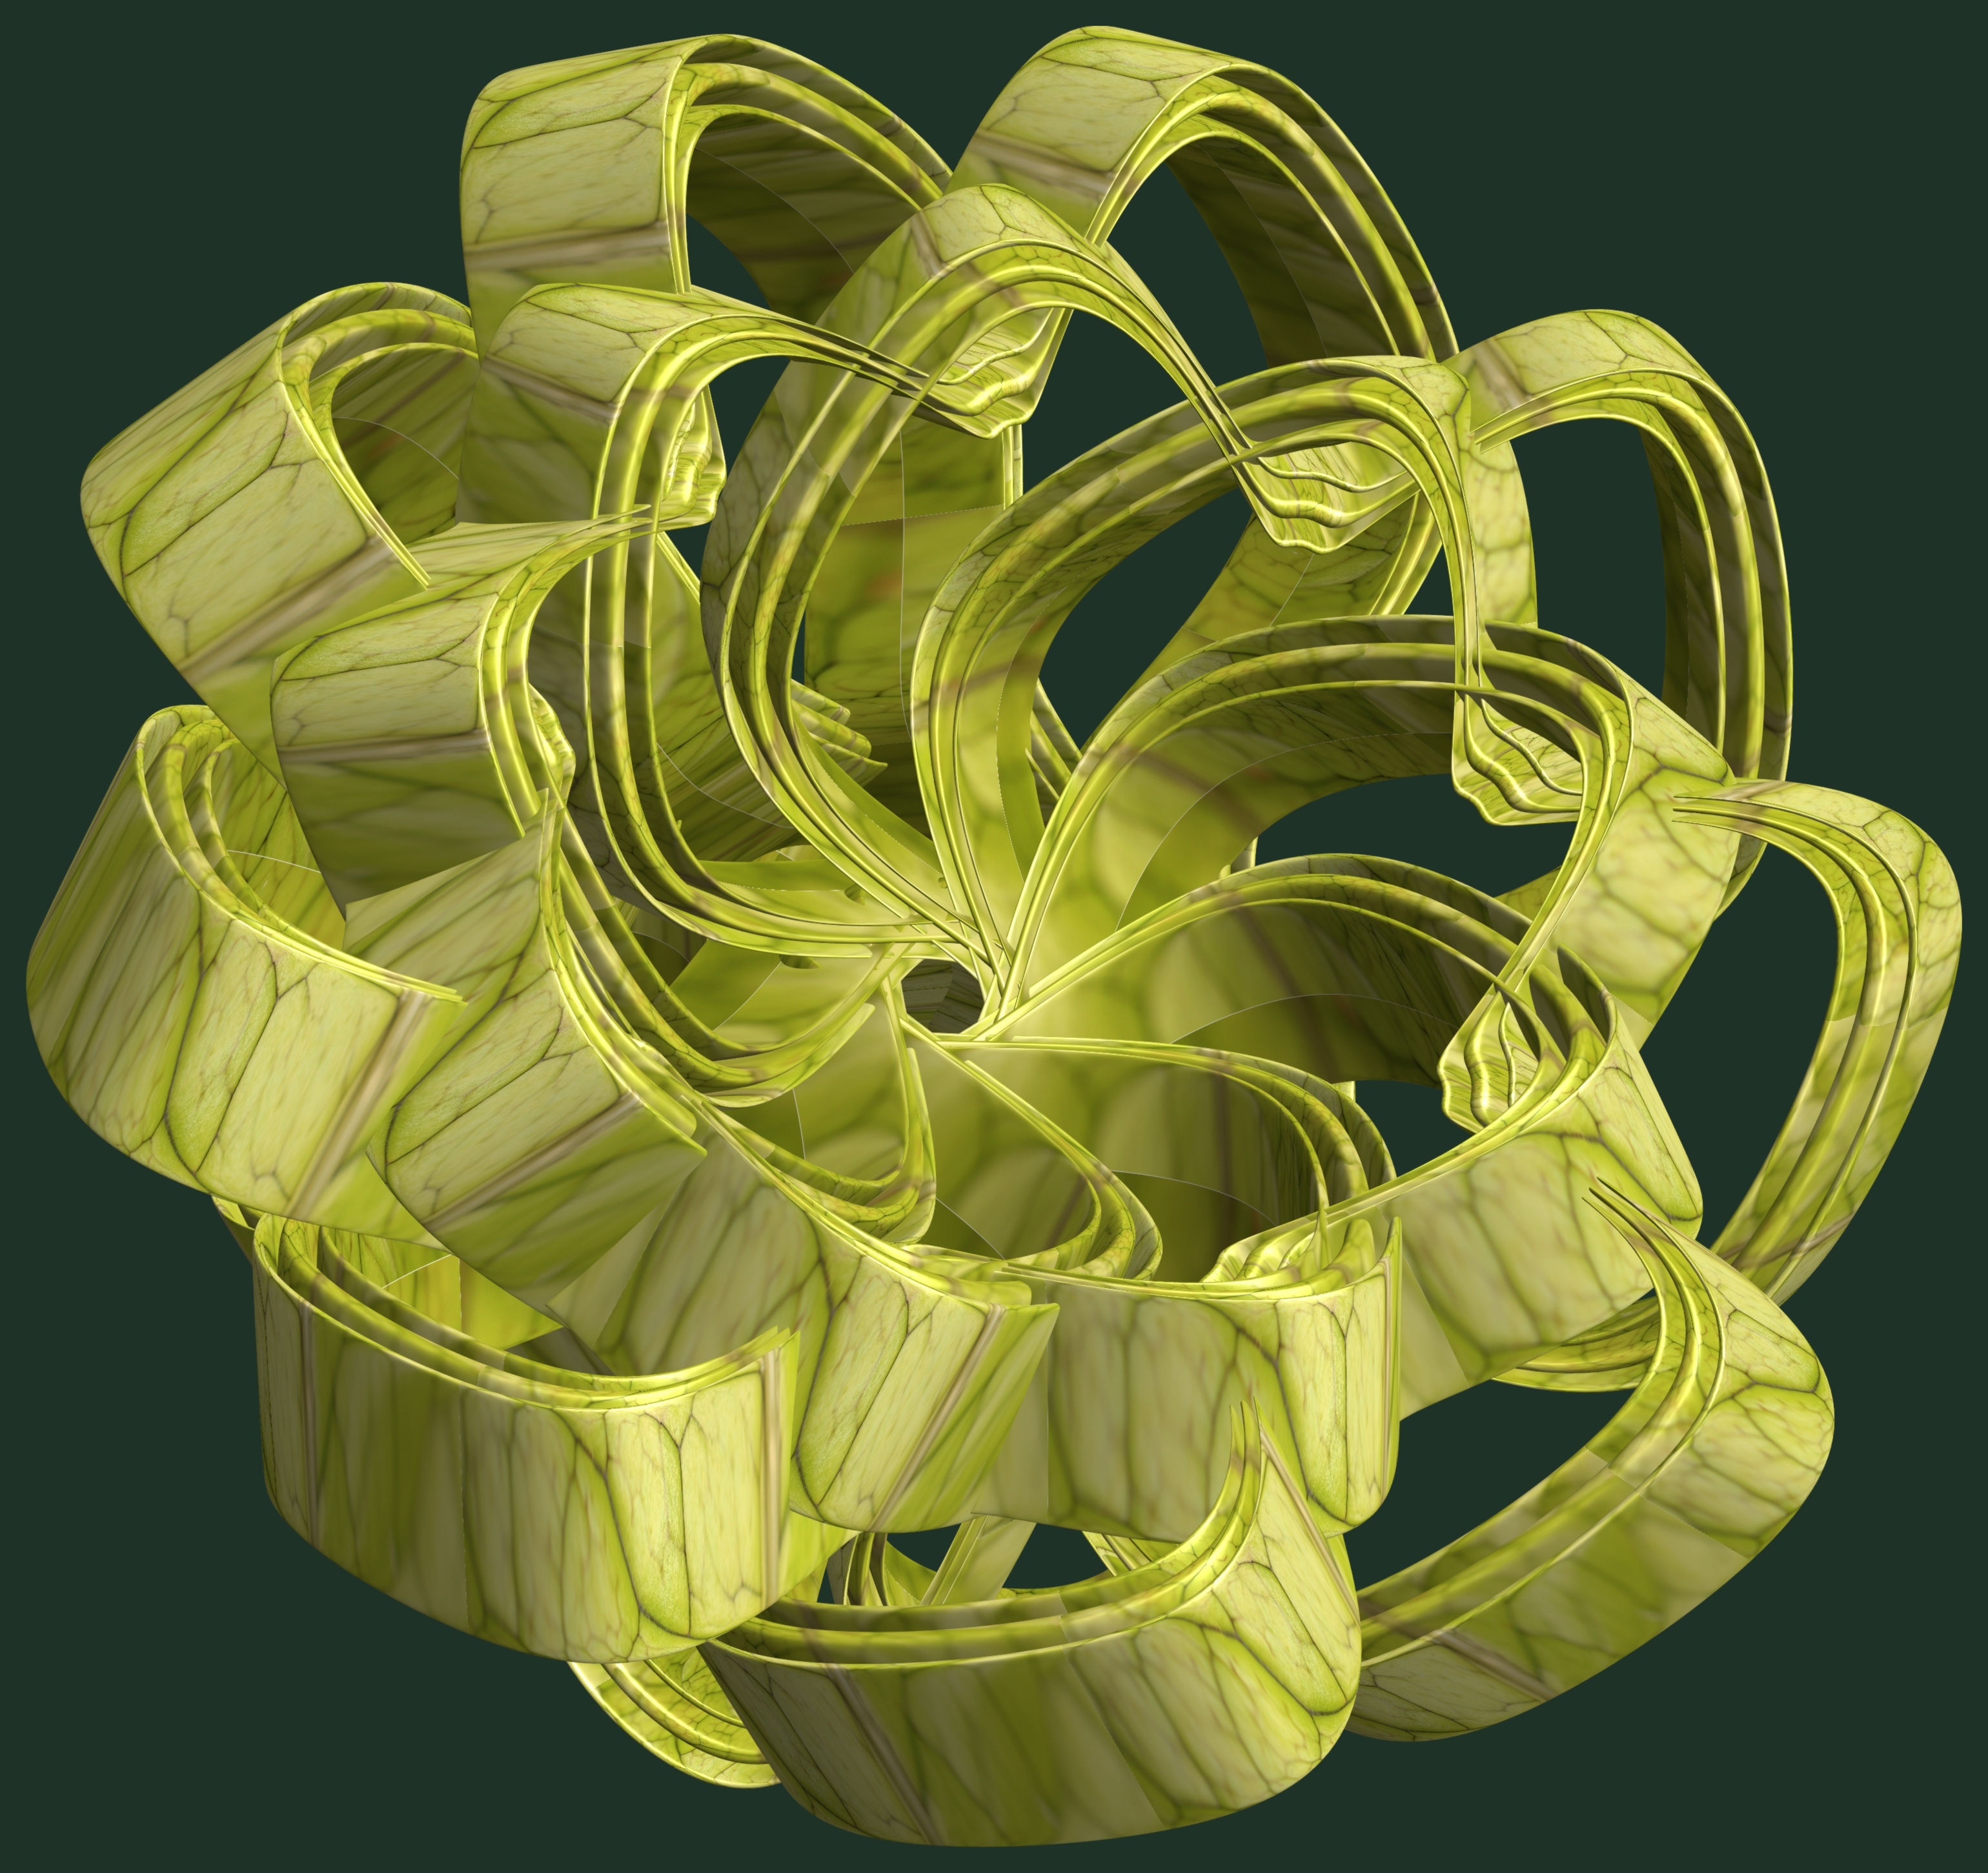
structure, texture, leaf, flower, petal, pattern, green, produce, yellow, design, symmetry, 3d, graphic, floristry, torus, mathematica, cg, parametricplot3d, code, program, algorithm, mapping